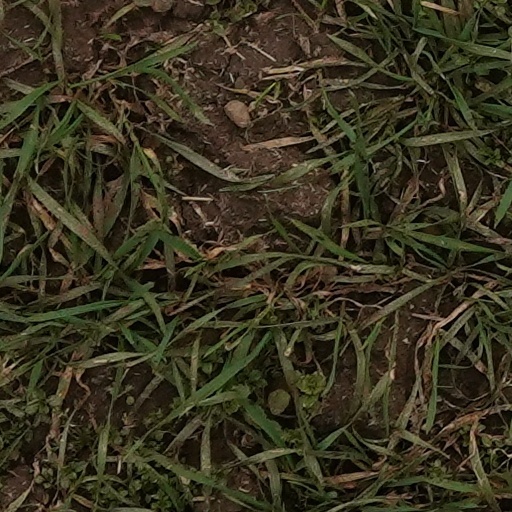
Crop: wheat